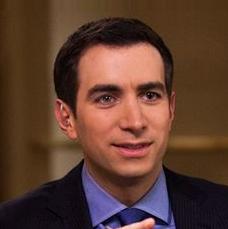
Age: 34